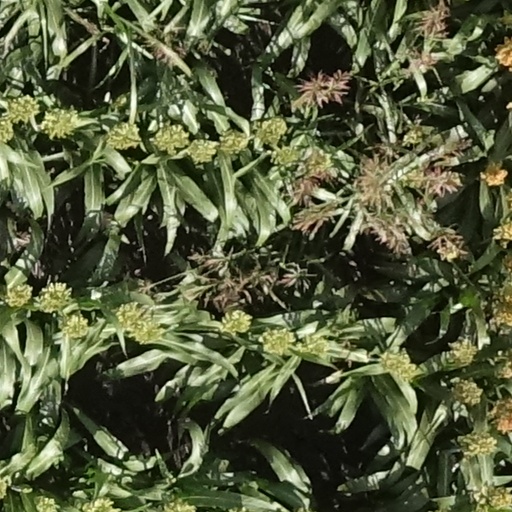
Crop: sorghum